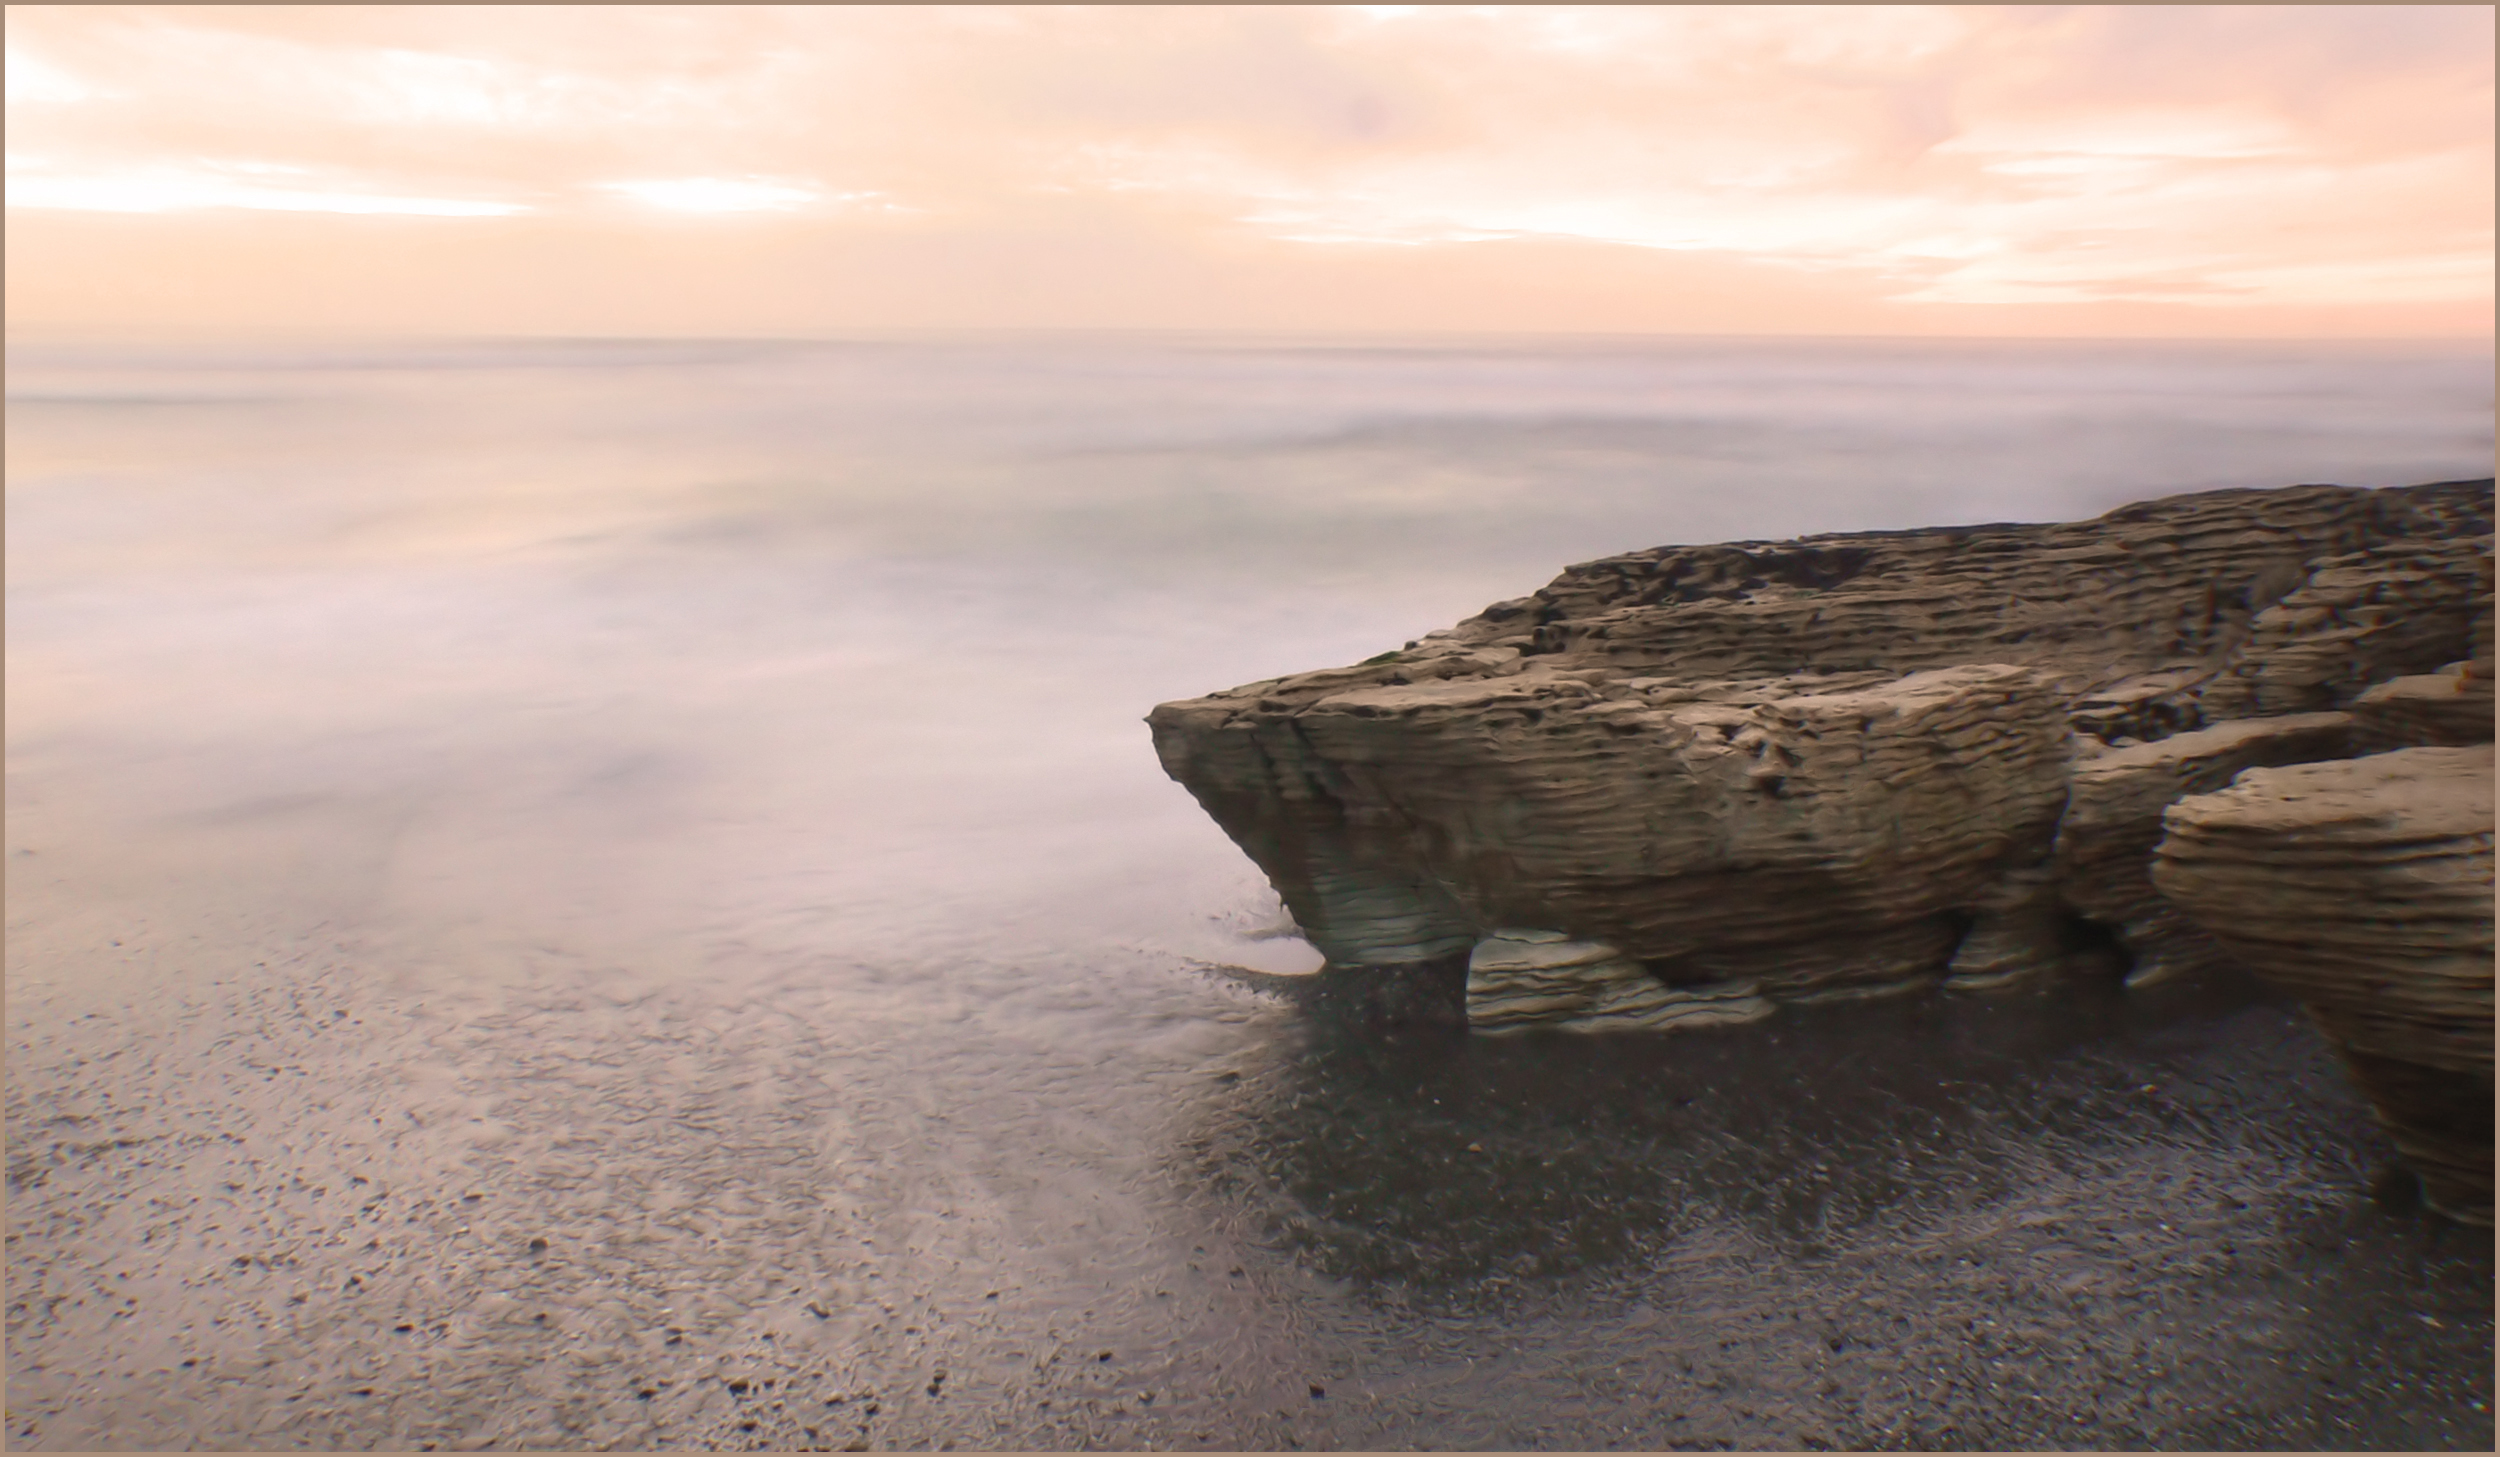
beach, landscape, sea, coast, sand, rock, ocean, horizon, cloud, sky, morning, shore, wave, shoreline, cliff, reflection, bay, terrain, material, publicdomain, newzealand, driftwoodbeaches, punakaki